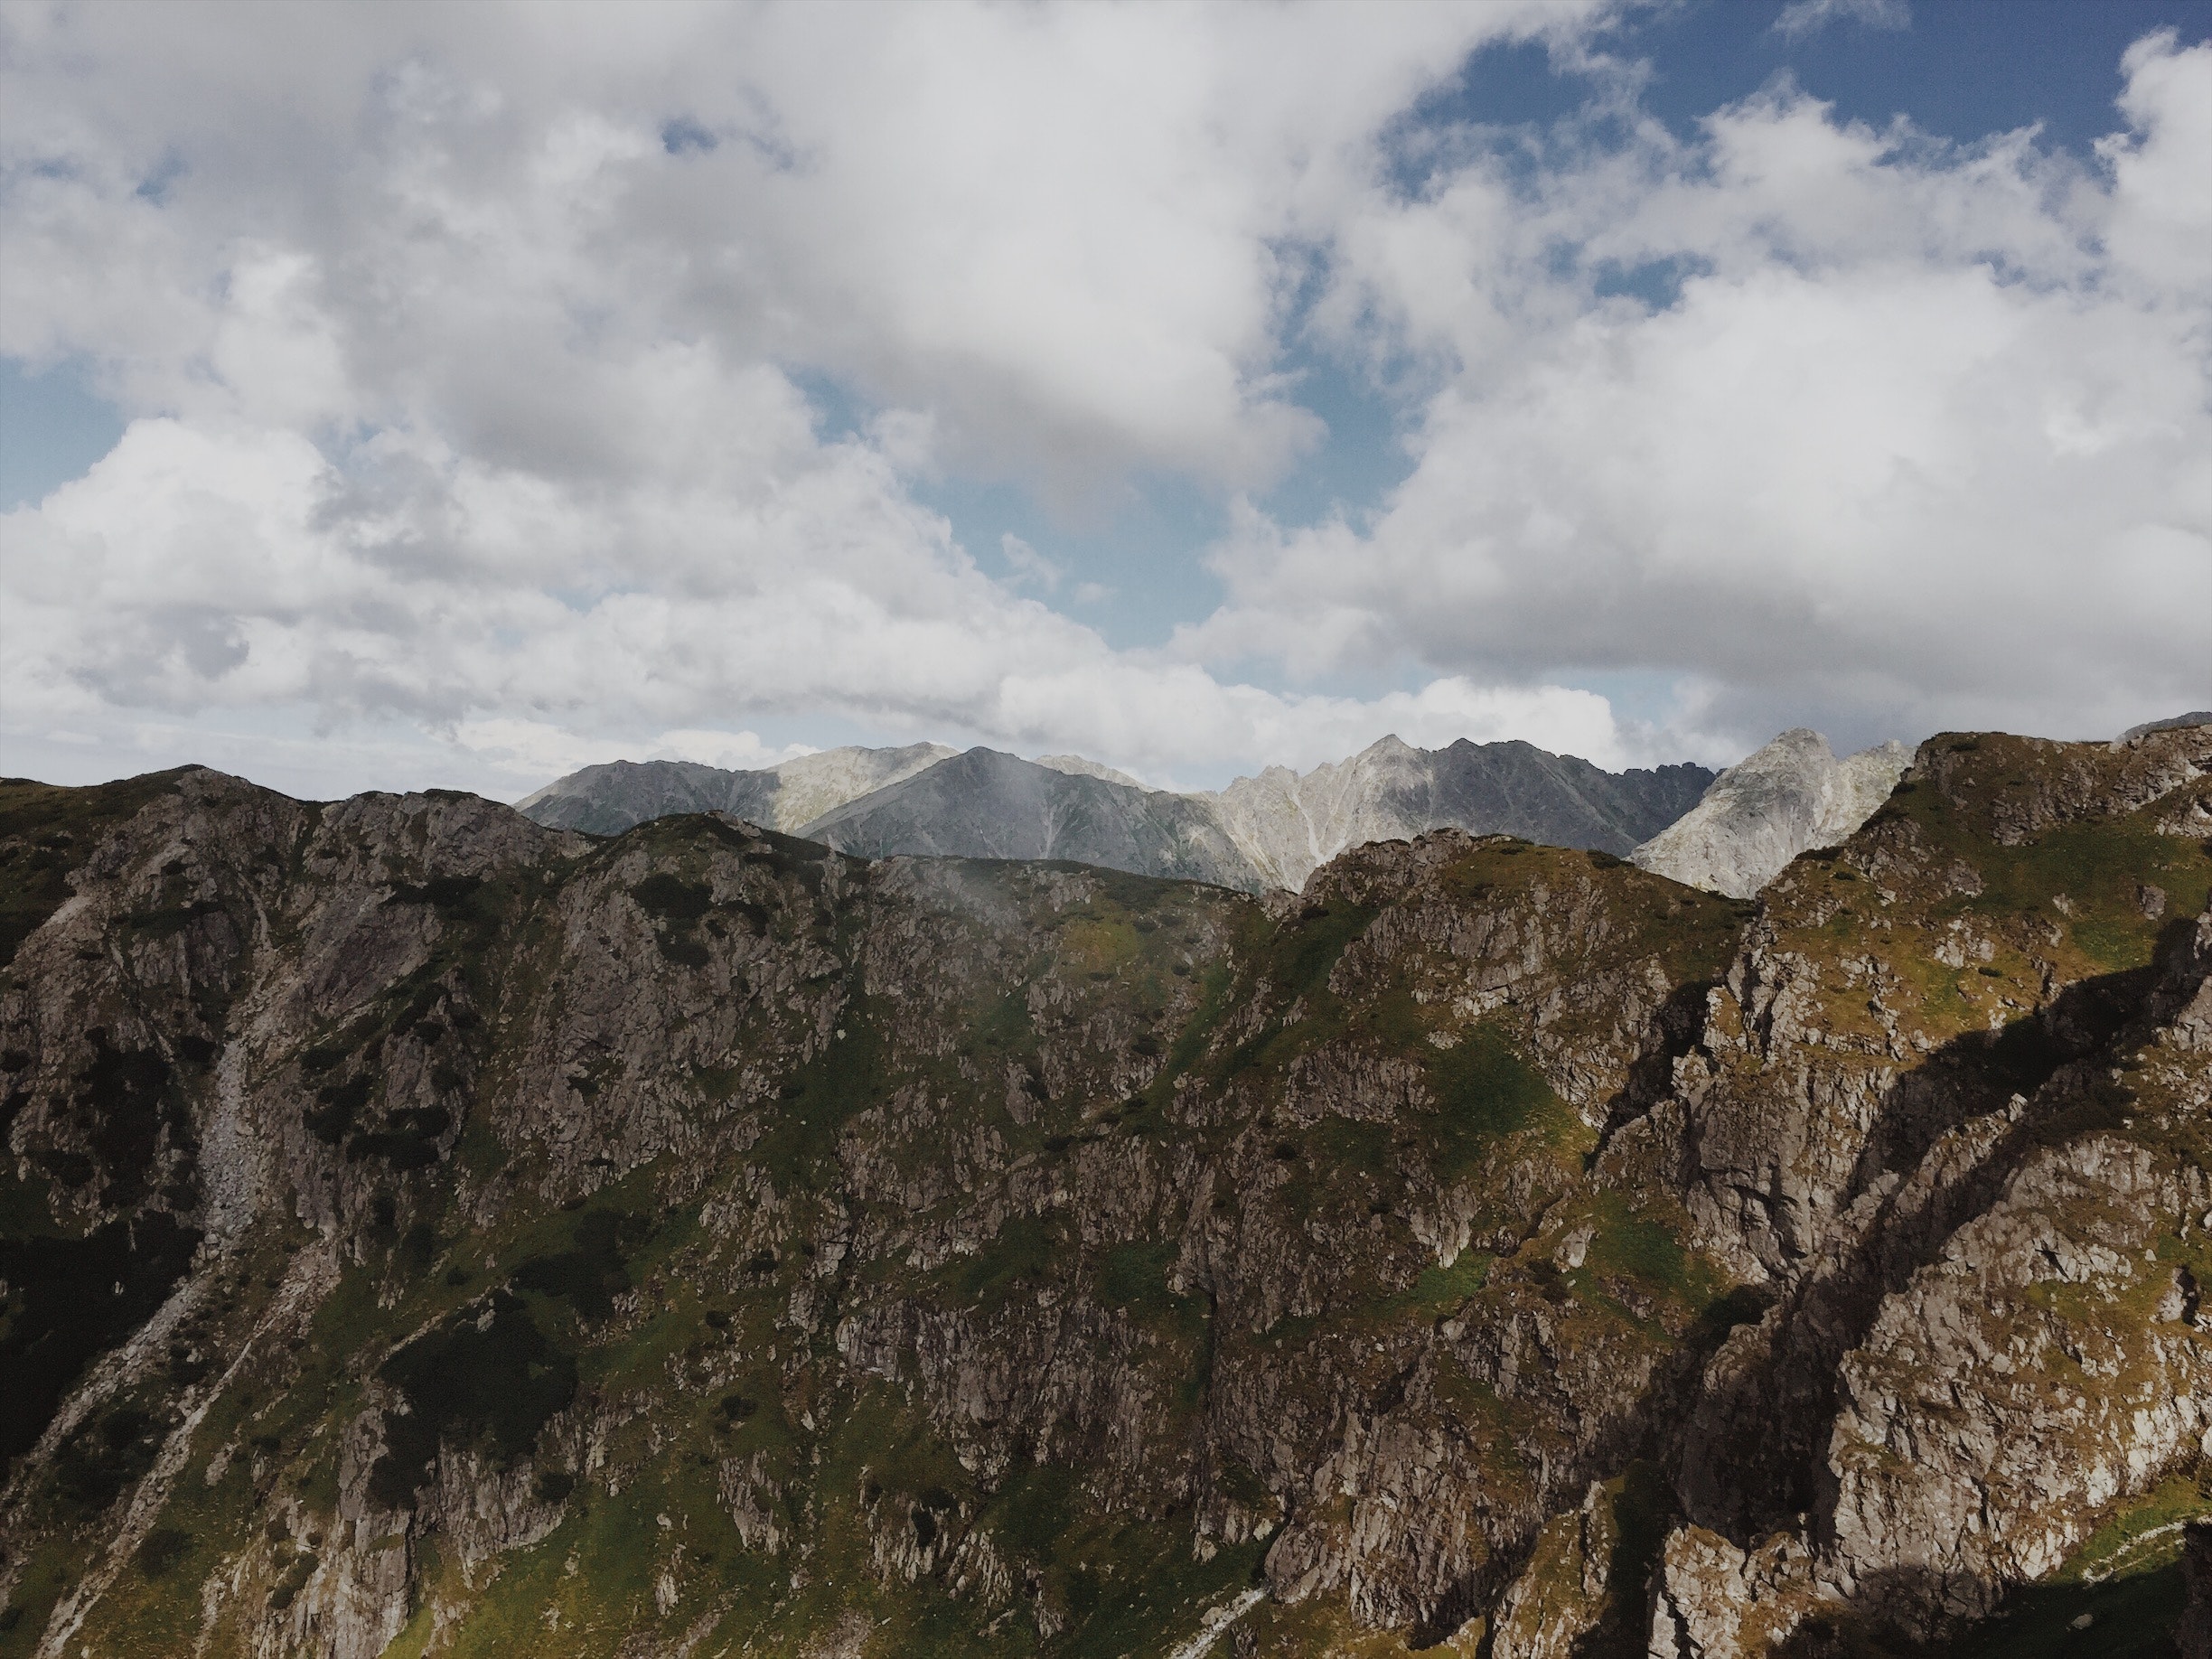
mountainous landforms, mountain, highland, ridge, sky, cloud, fell, wilderness, mountain range, rock, terrain, escarpment, mount scenery, hill station, hill, plateau, meteorological phenomenon, national park, cliff, valley, elevation, massif, glacial landform, geology, mountain pass, landscape, summit, cirque, formation, tree